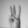
ASL letter: W